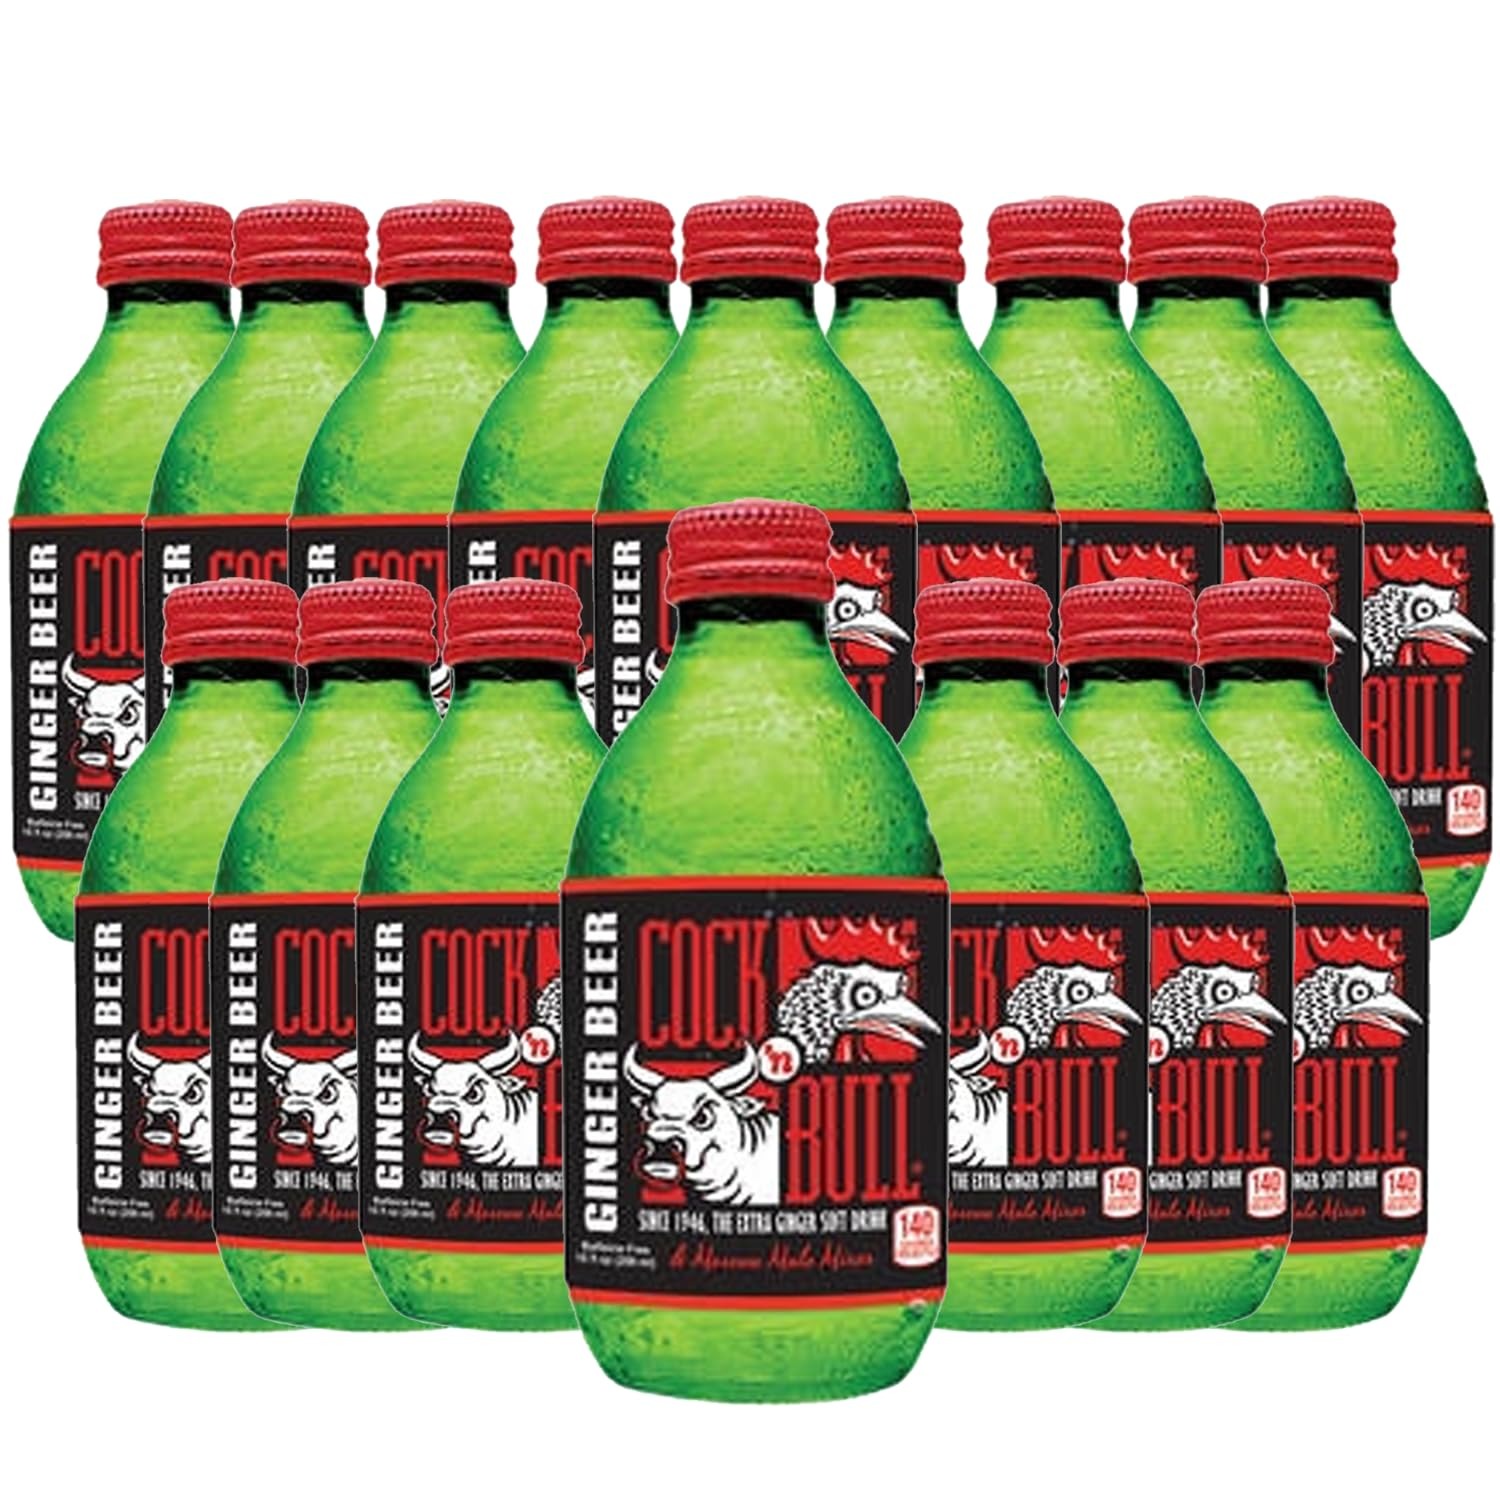
Item Name: Cock n Bull Ginger Beer 16 Pack 10oz Soda Bottles - Ideal Mixer for Cocktails, Mocktails, and Bartenders - Premium Quality for Perfect Mixed Drinks - Refreshing Flavor Profile- Made In USA
Bullet Point 1: Ginger Beer: A bold, full flavor brewed for the mature palate. All-natural ingredients, real sugar, and ginger root extract give this English-style ginger beer its distinctive spicy fla-vor. A Hollywood classic that continues to add fans! Taste the heat! Great chilled on its own or in a Moscow Mule.
Bullet Point 2: Crafted in England by a passionate ginger enthusiast, Cock'n Bull Ginger Beer began as a quest for a beverage beyond the ordinary.
Bullet Point 3: Born out of necessity in America, Cock'n Bull Ginger Beer filled the void left by scarce ginger beer imports, becoming a staple for enthusiasts and bartenders alike.
Bullet Point 4: From its iconic role in the creation of the Moscow Mule to its ongoing legacy of fine products crafted from natural ingredients, Cock'n Bull remains a timeless symbol of tra-dition and taste.
Bullet Point 5: Available in Tonic Water, Club Soda, Ginger Beer, Diet Ginger Beer and Apple Ginger Beer
Bullet Point 6: Includes (16) 10oz Bottles, Phone and tablet holder and tasting notes/recipes.
Value: 10.0
Unit: Fl Oz

Price: 46.325